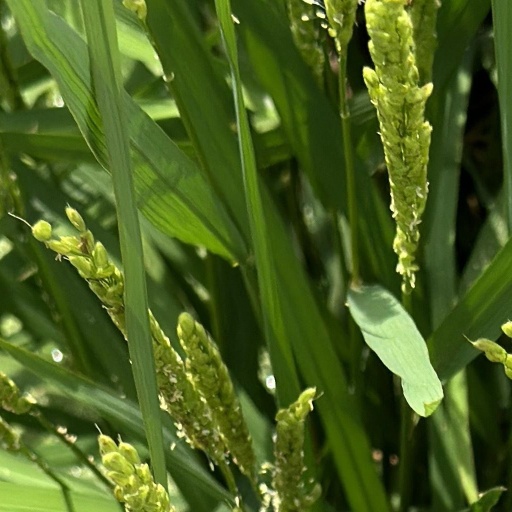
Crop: rice